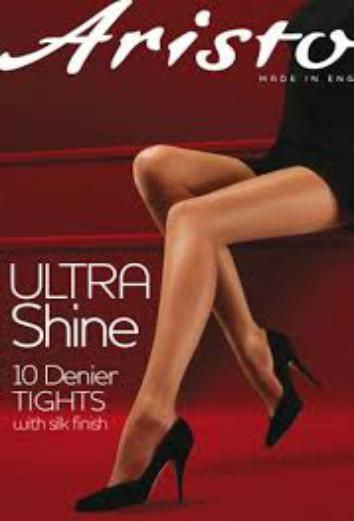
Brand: Aristoc
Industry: Clothes